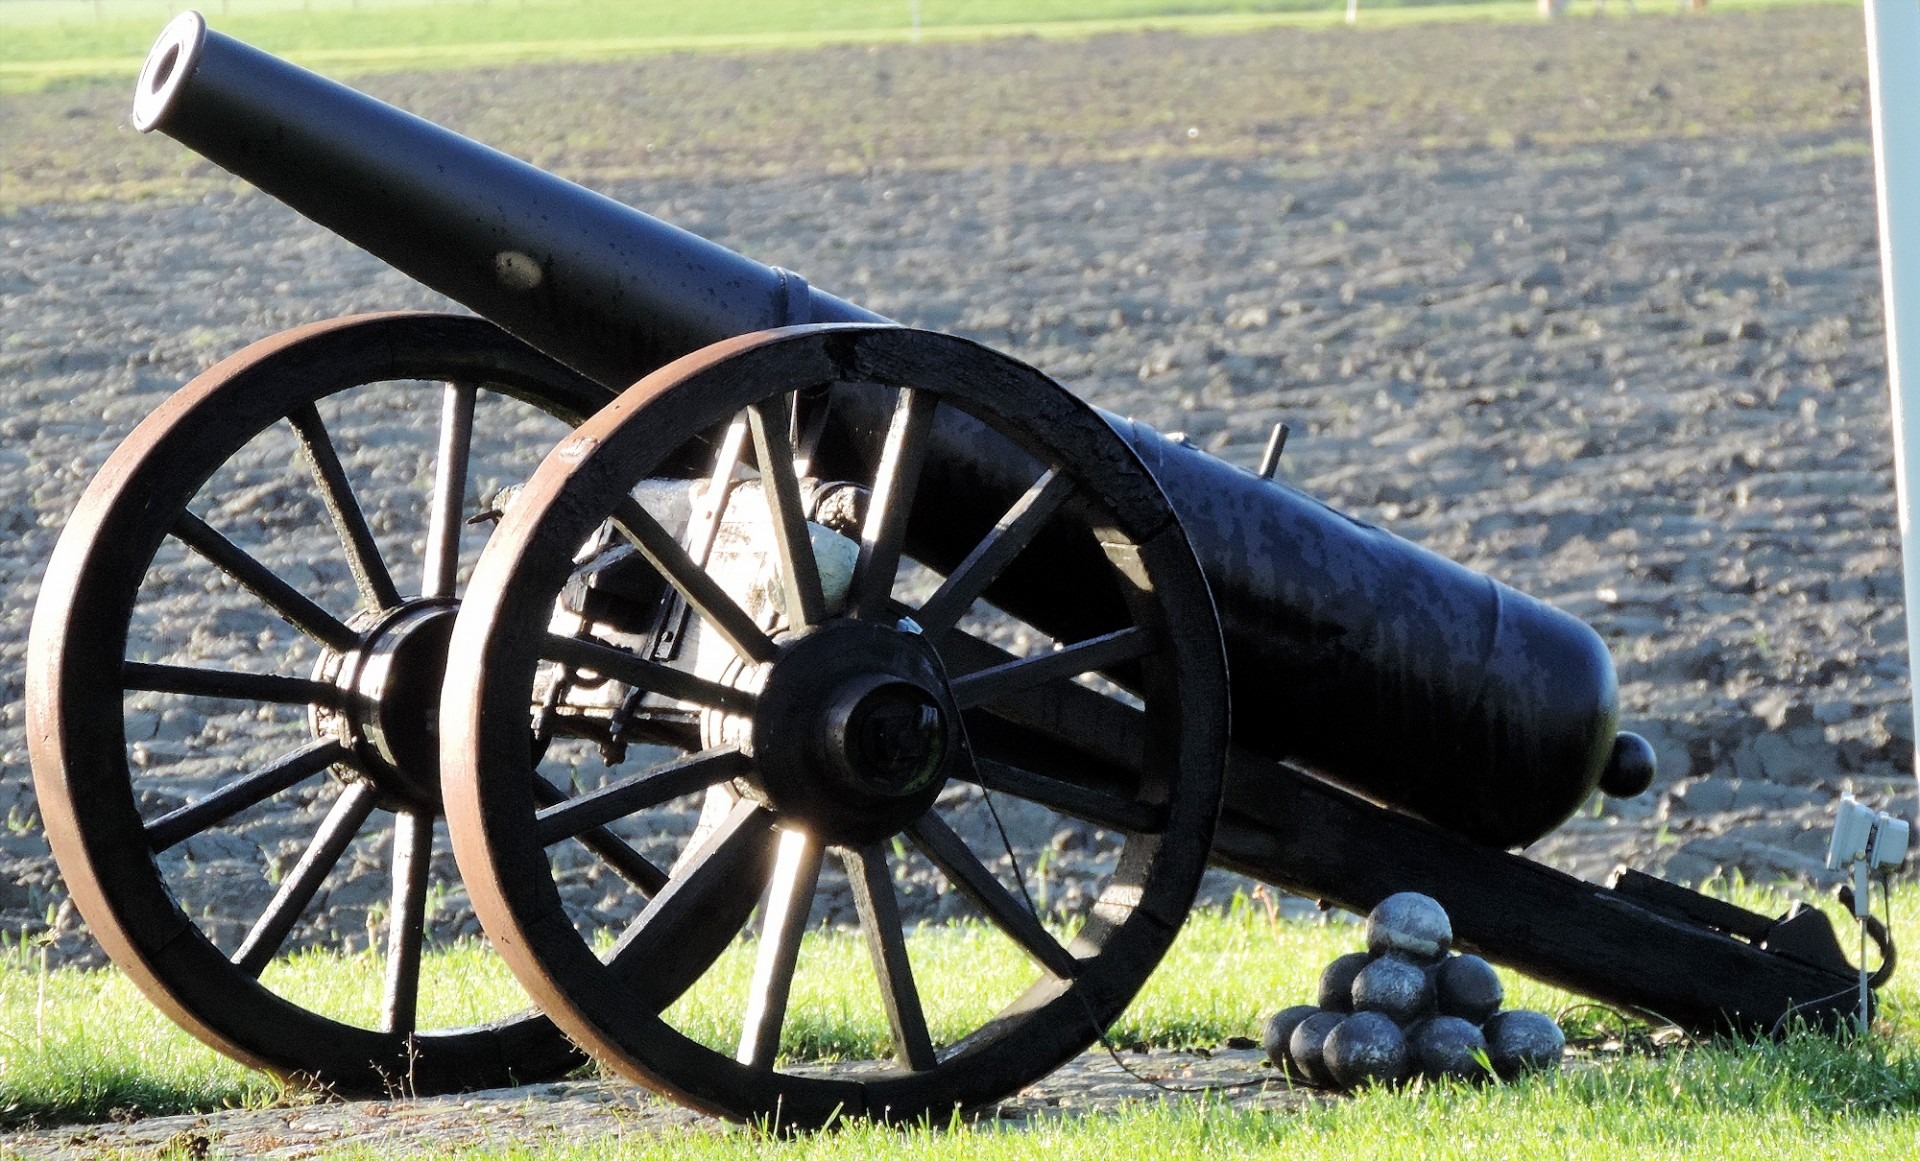
wheel, old, military, vehicle, weapon, war, gun, history, cannon, defense, artillery, cannonball, armament, cannonballs